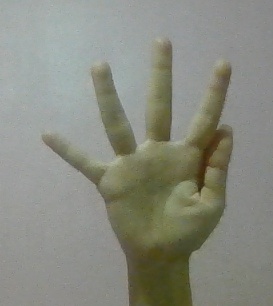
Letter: sheen